Queen Street (Toronto)

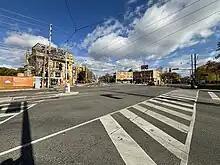
Queen St East at Kingston Road in 2023

From Woodbine to Coxwell, Queen Street is in parts of two neighbourhoods, Upper Beaches and The Beaches. From Woodbine to Kingston Road, there's a mix of newer commercial/residential buildings. The northern half is covered with various modern looking stores, with the southern half covered by a retail development by "The Behar Group", consisting of 5 residential condos, with ground floor retail spaces. The section of Kingston to Coxwell is similar in design, but without the retail development on the southern side, including the Alliance Cinemas "The Beach" location. A little to east of the Queen/Eastern/Kingston intersection there is the northern border of Woodbine Park, used for outdoor events.